Betelgeuse

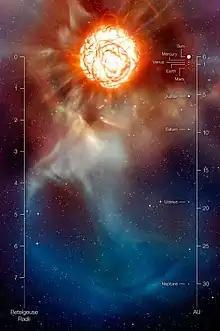
Artist's rendering from ESO showing Betelgeuse with a gigantic bubble boiling on its surface and a radiant plume of gas being ejected to six photospheric radii or roughly the orbit of Neptune

The kinematics of Betelgeuse are complex. The age of class M supergiants with an initial mass of is roughly 10 million years.